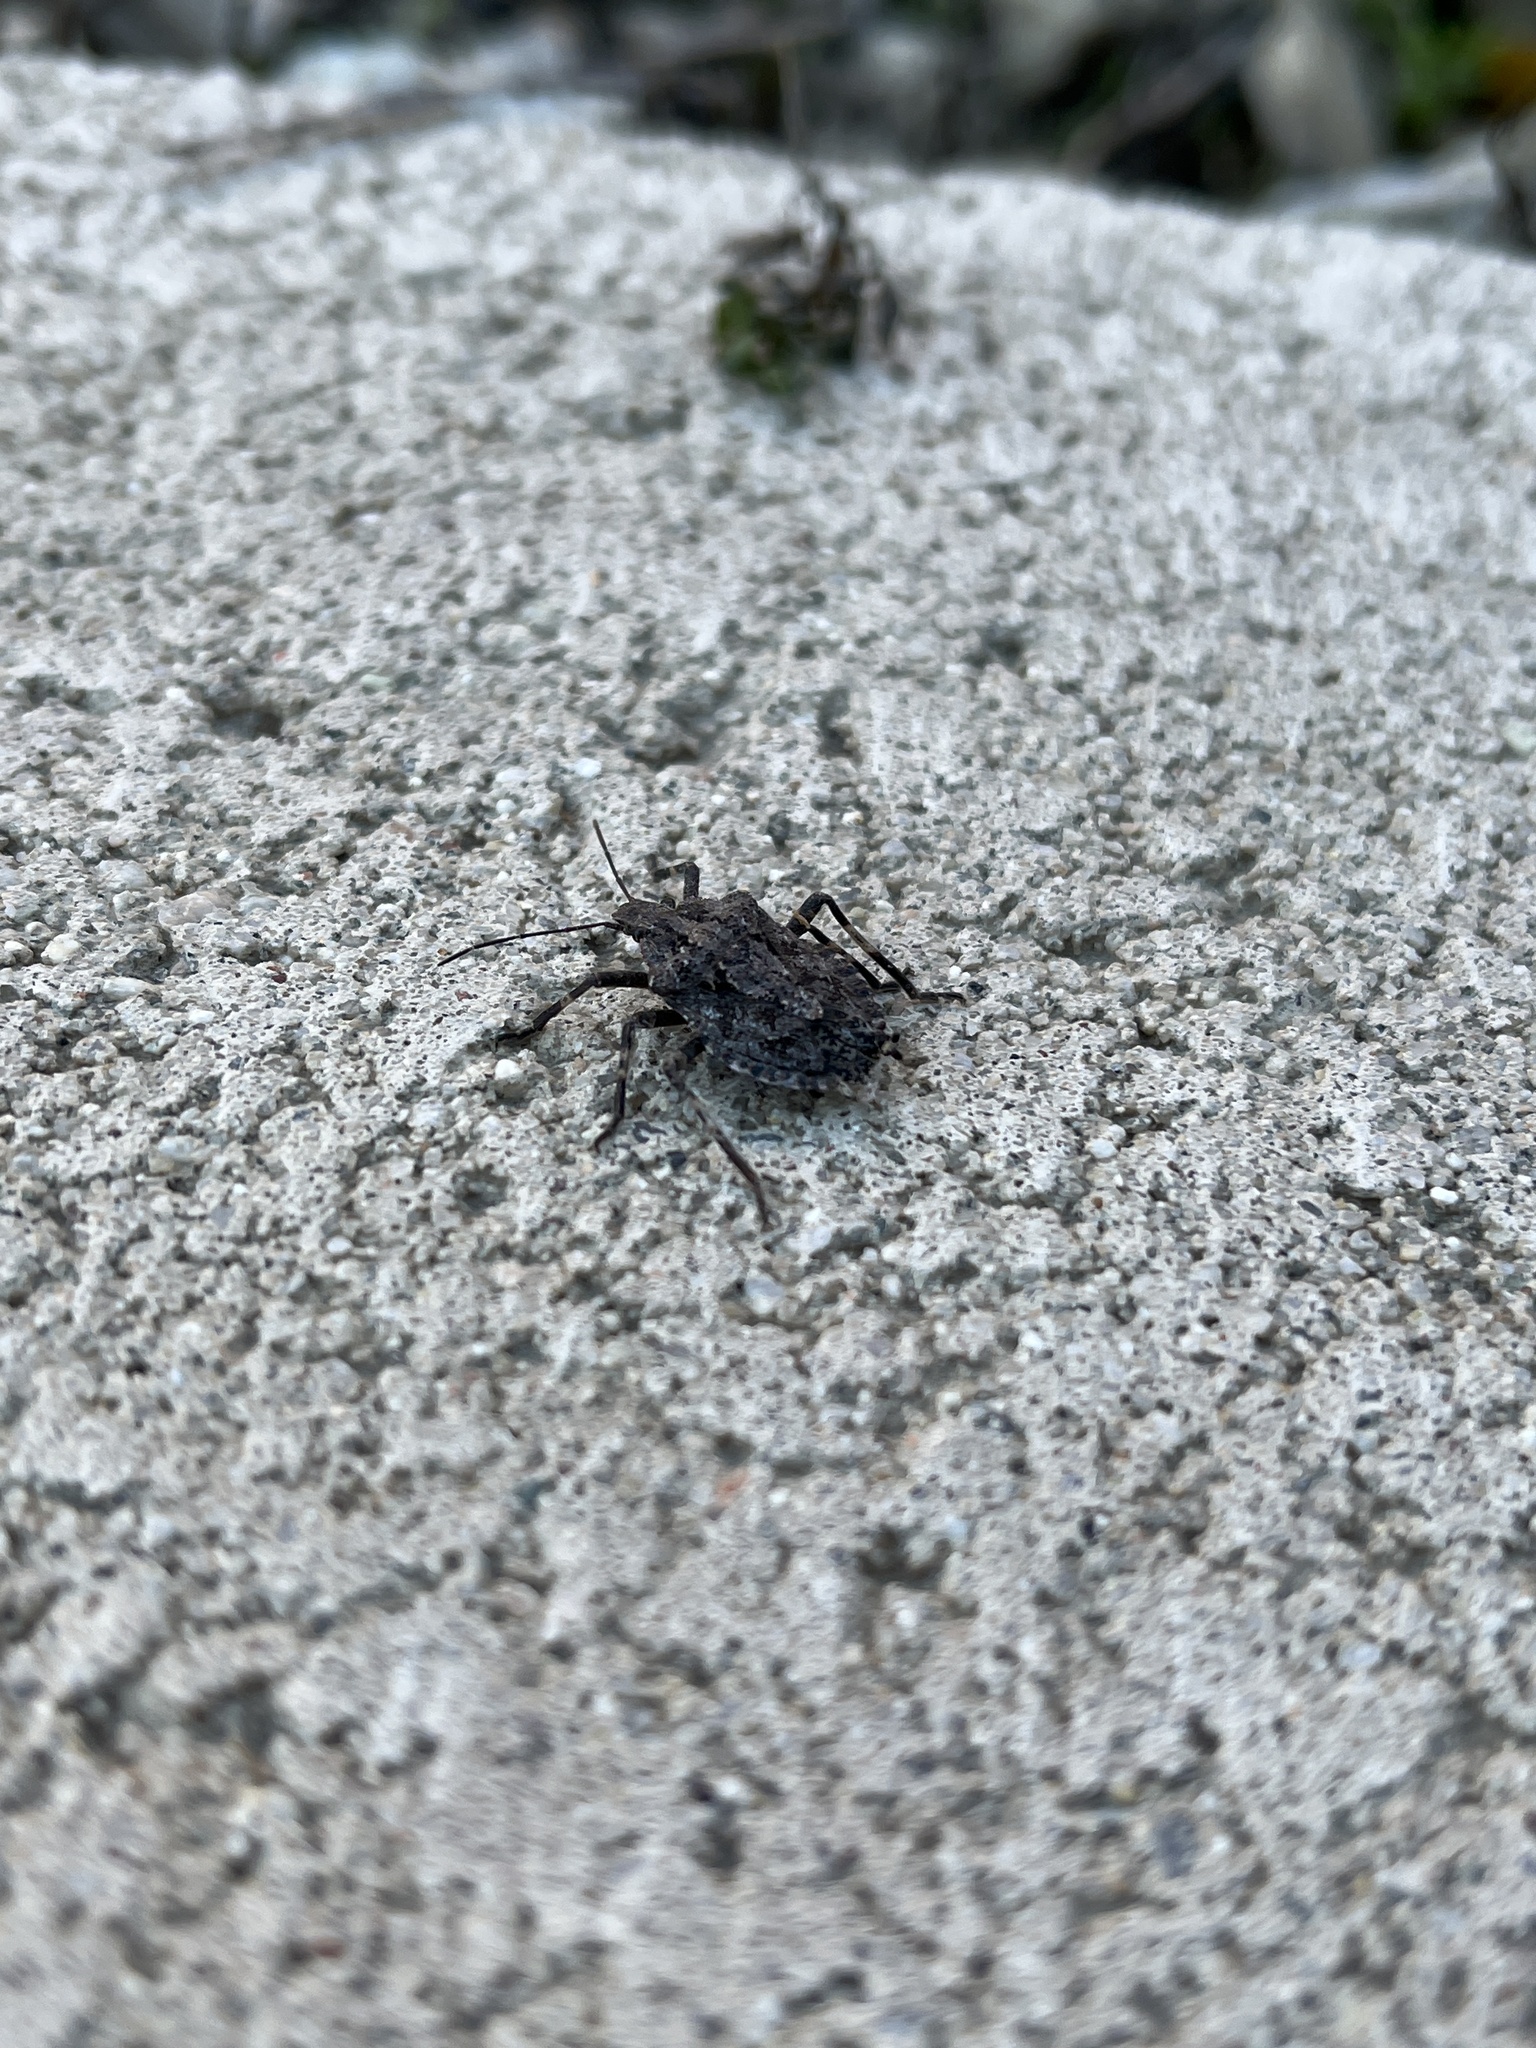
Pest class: stink_bug